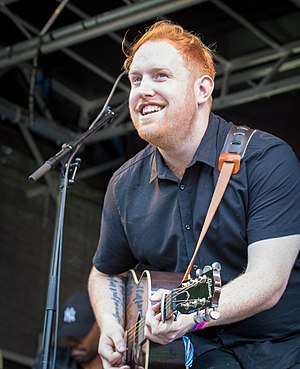
Gavin James
Gavin Wigglesworth, kendt professionelt som Gavin James, er en irsk sanger og sangskriver.